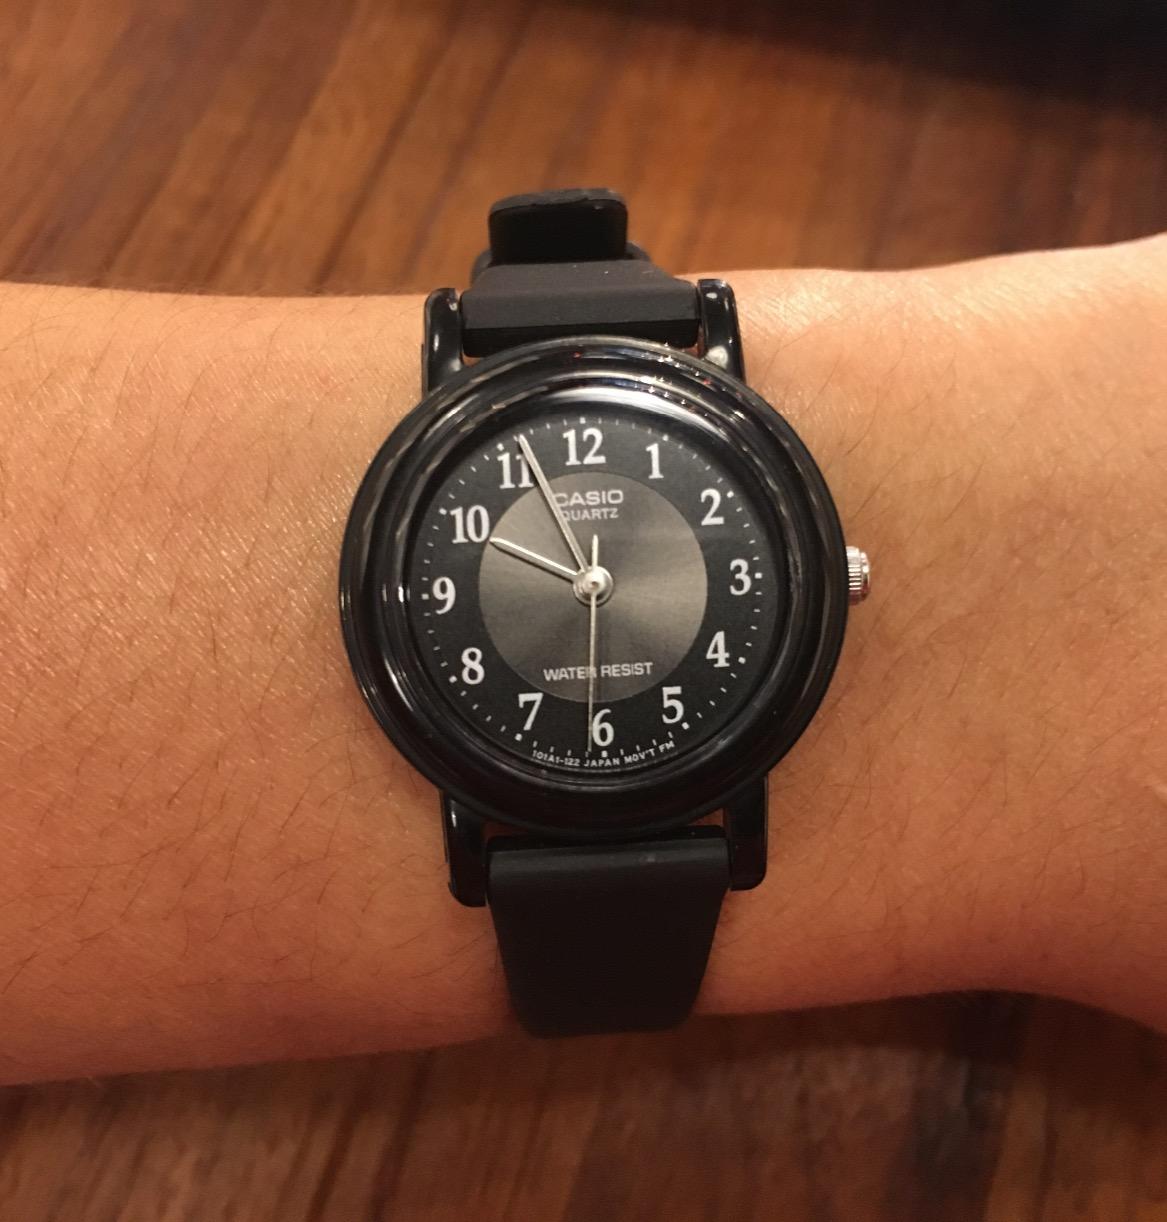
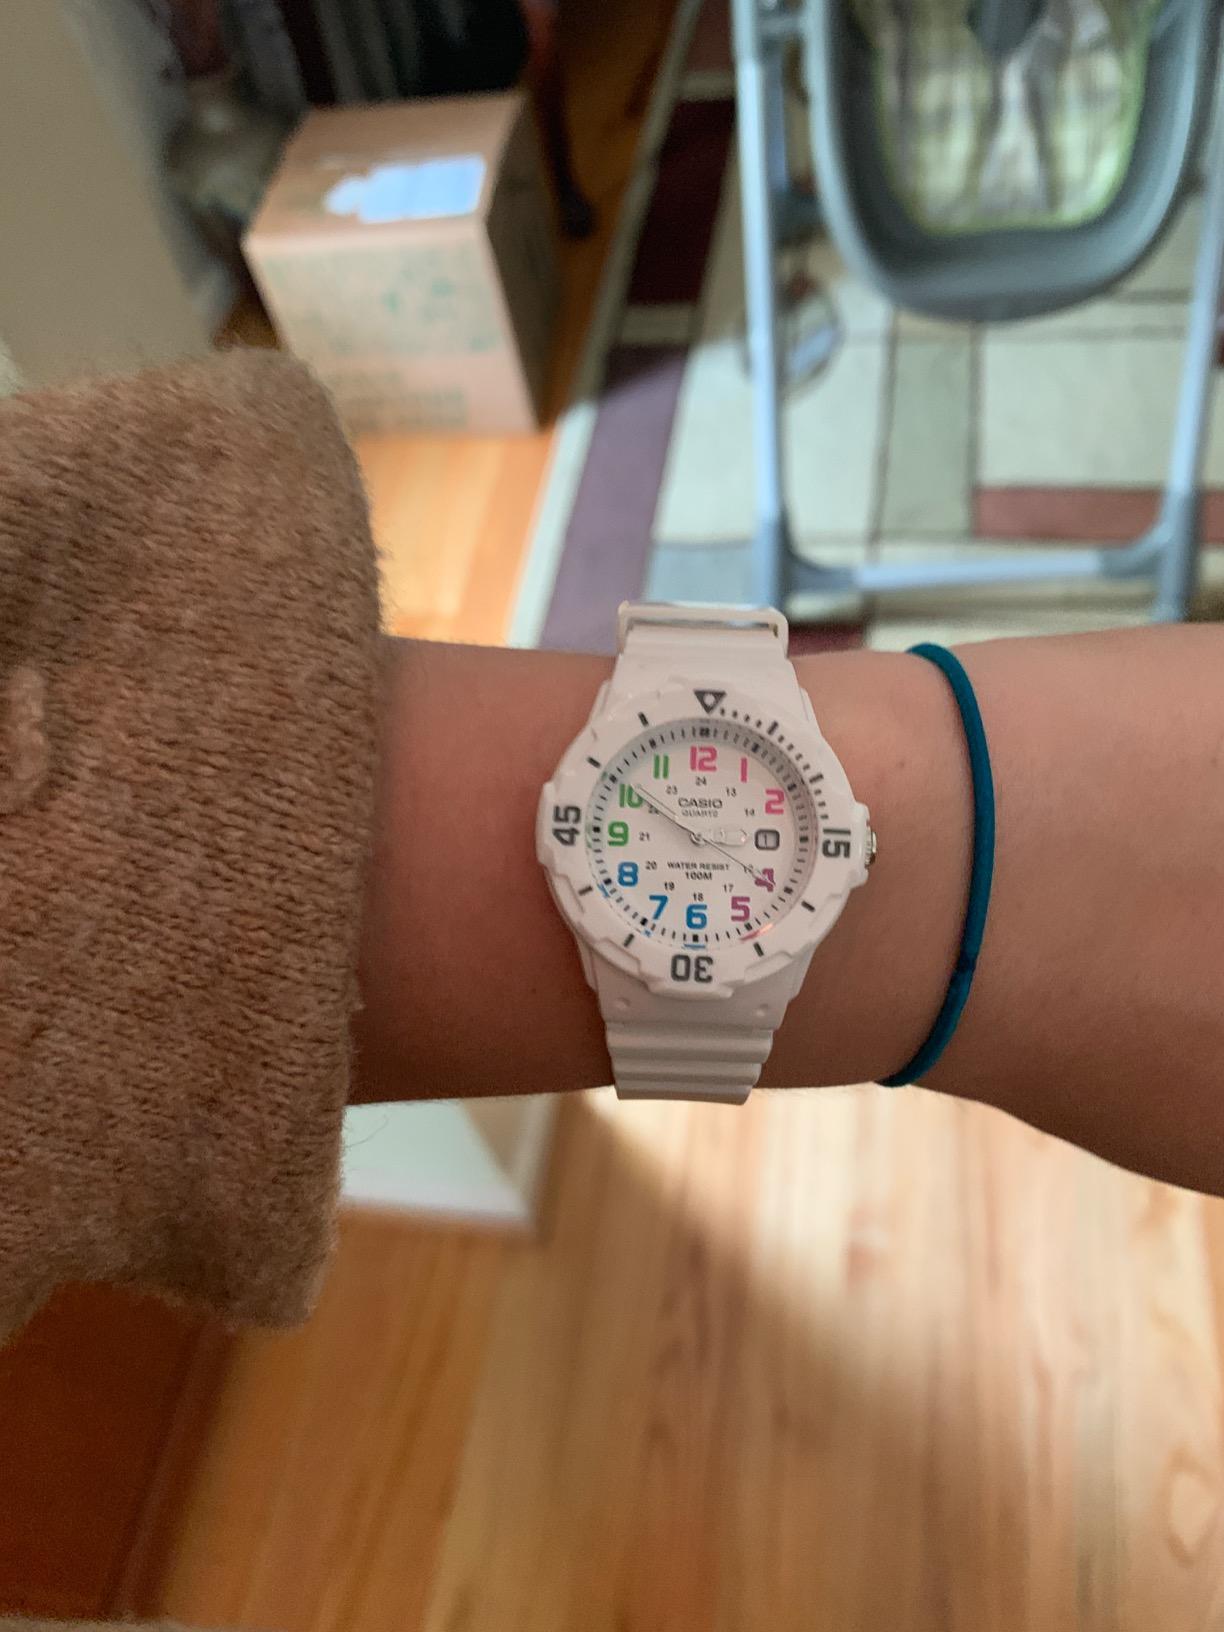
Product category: accessories_watch
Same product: no